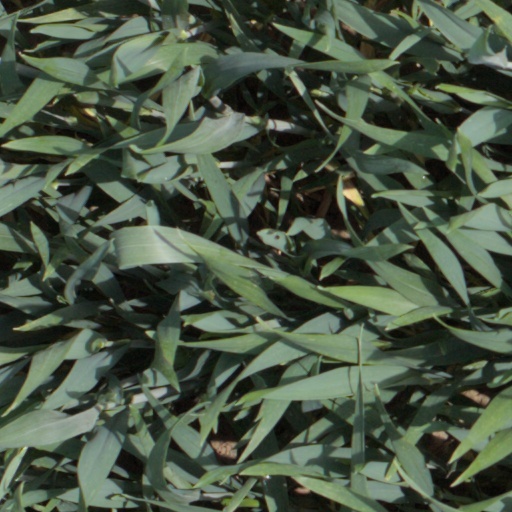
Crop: wheat